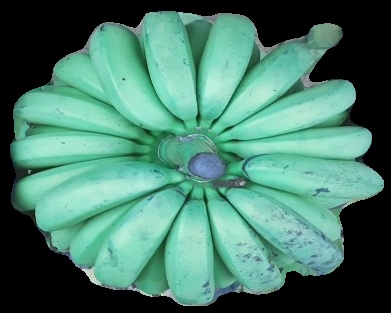
Variety: pachbale
Grade: grade2